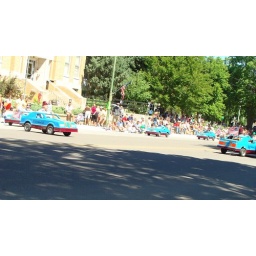
Those goofy guys in their little cars and strange hats at the Fur Trade Days parade in Chadron, NE 2008